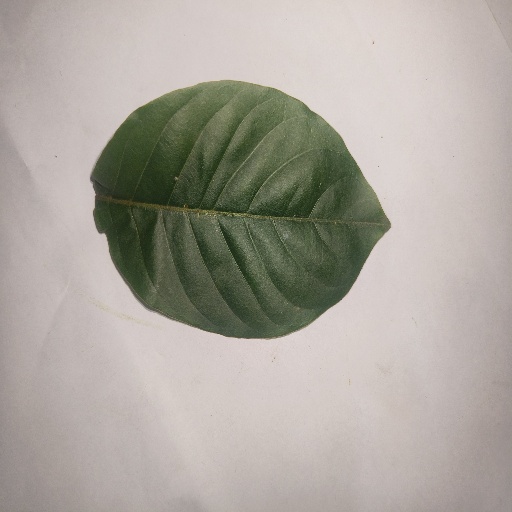
Species: HariTaki
Leaf condition: Healthy Leaf